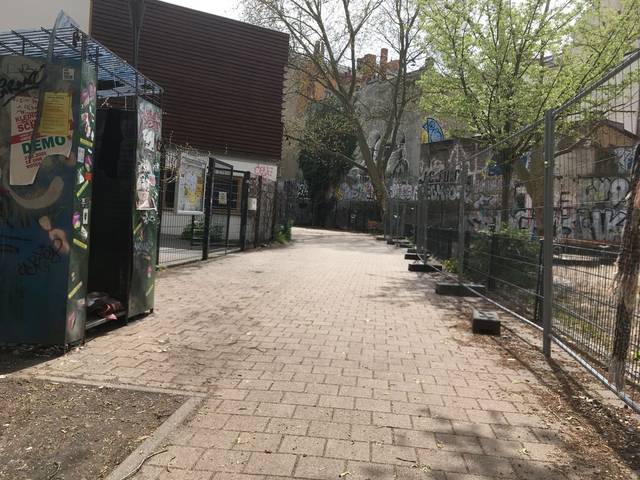
Region: Germany
Coordinates: 52.499, 13.443